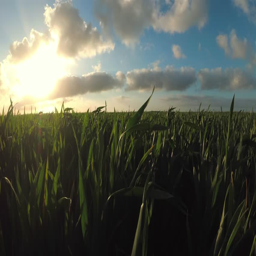
4k video of green wheat field on a sunny cloudy day .